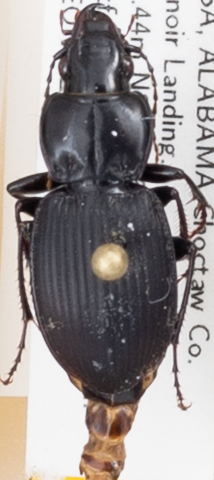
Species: Cyclotrachelus convivus
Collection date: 2017-07-05
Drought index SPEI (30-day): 2.09
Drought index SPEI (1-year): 0.334
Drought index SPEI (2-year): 0.694